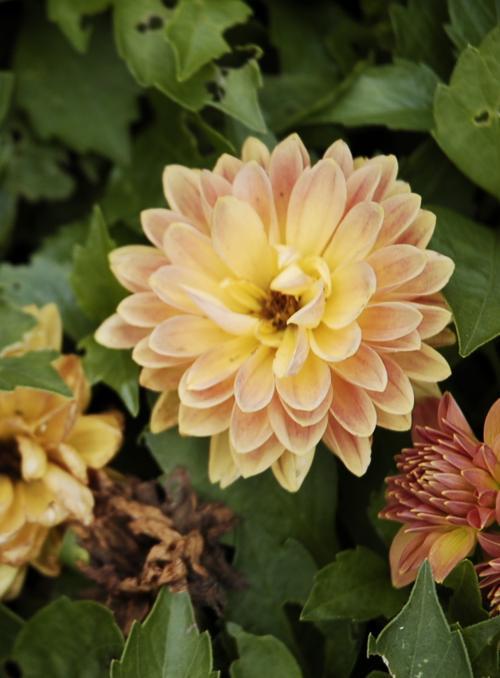
Label: pink-yellow dahlia?